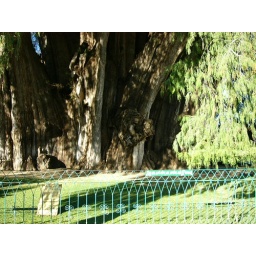
The base of the tree.  The tree is over 2000 years old.  I couldn't fit the entire tree-trunk into the picture.